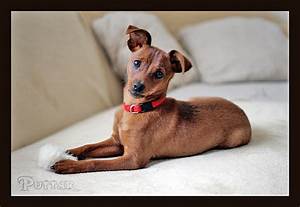
Label: cane